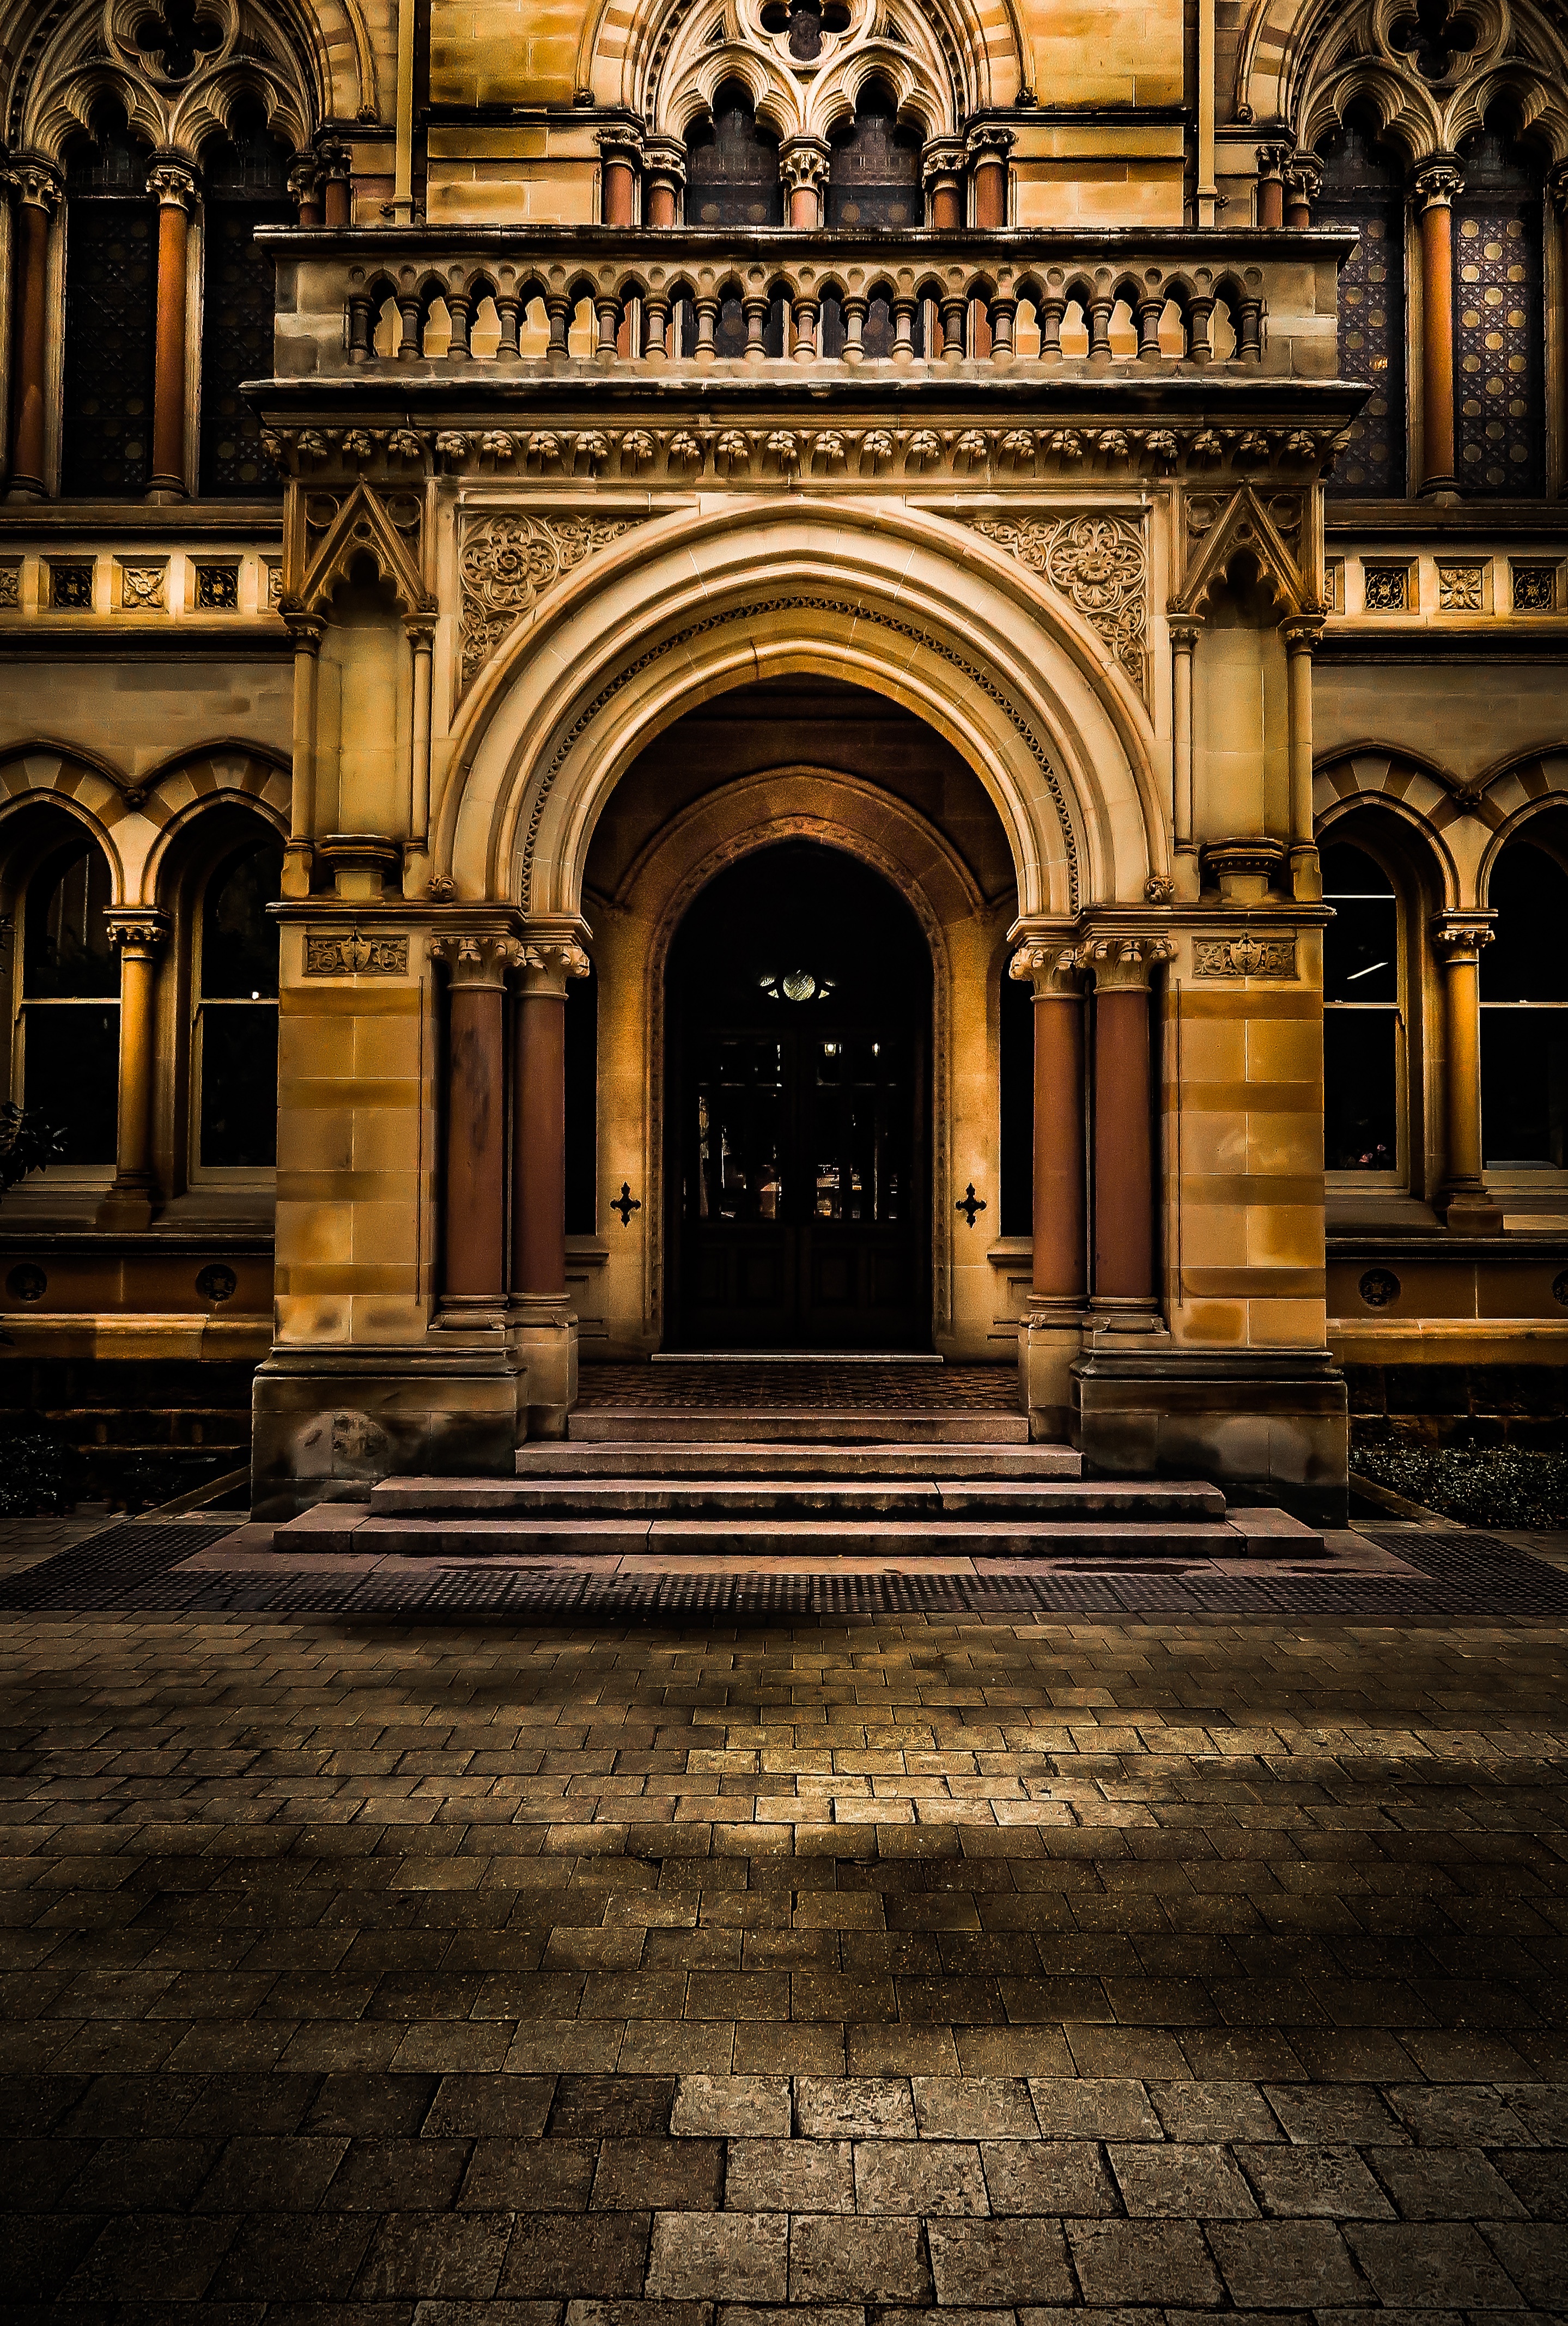
architecture, night, building, arch, darkness, church, cathedral, place of worship, symmetry, ancient history